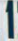
Number: 1